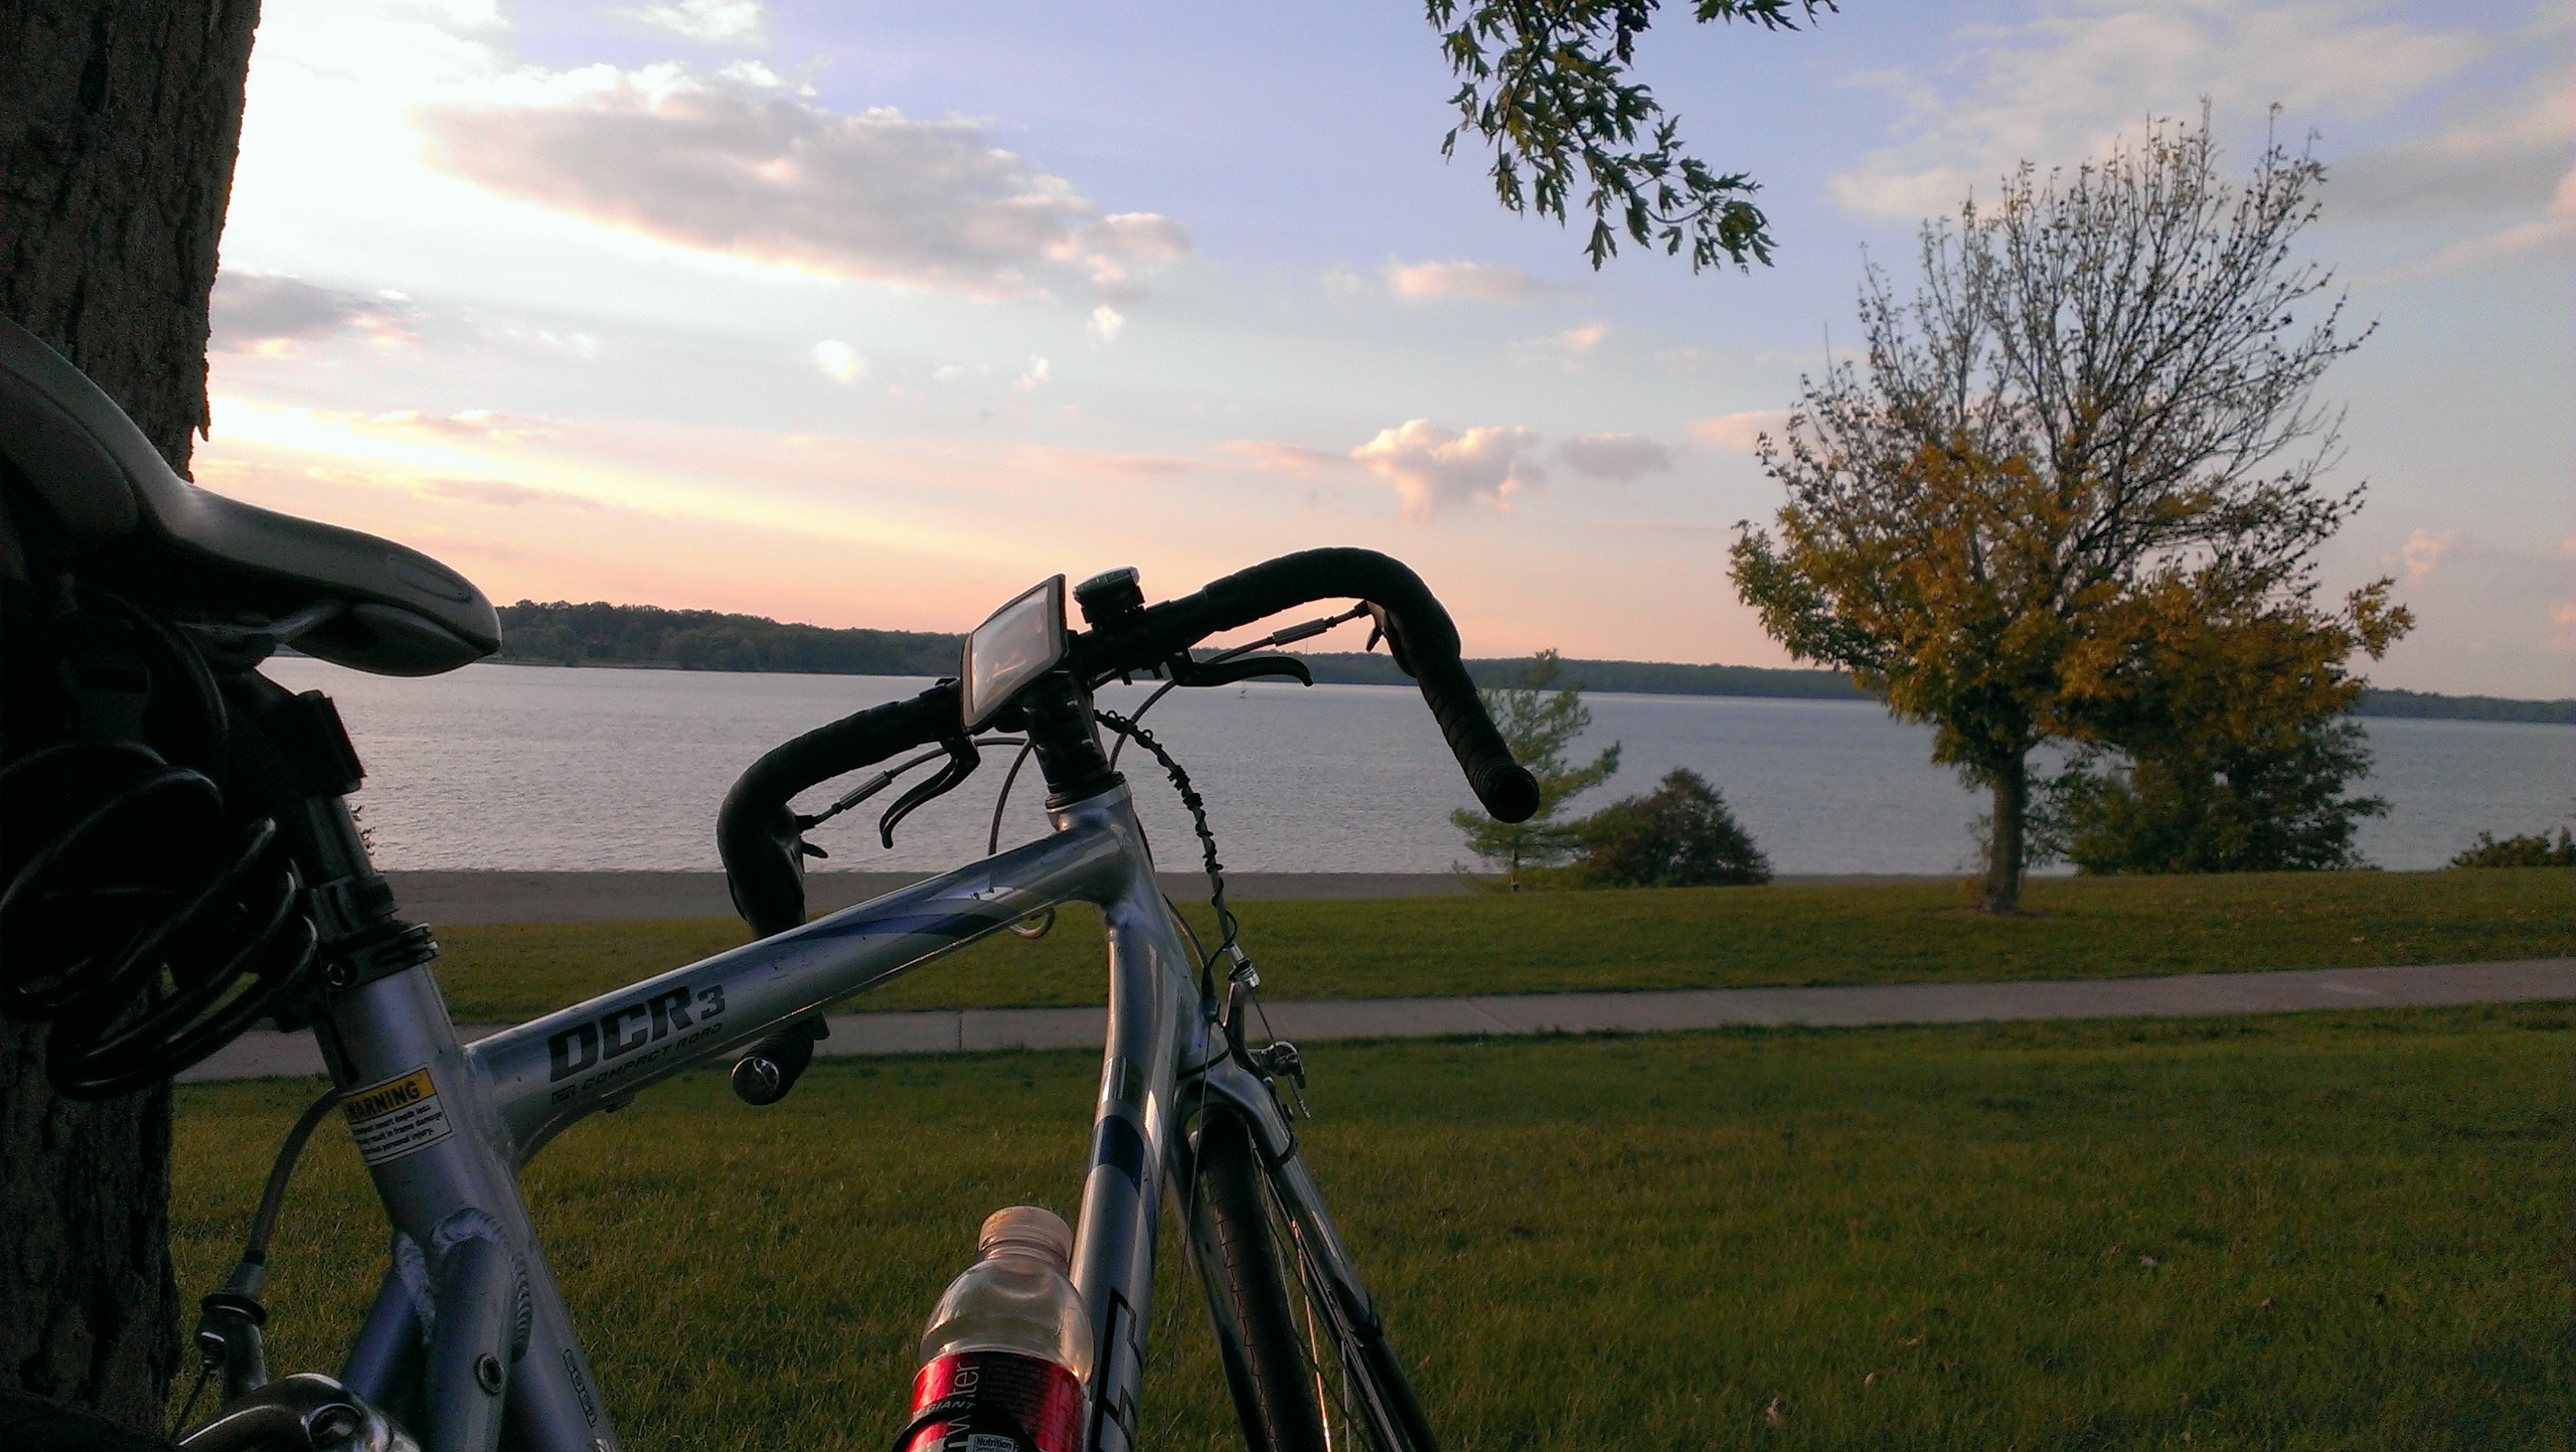
wind, bicycle, vehicle, sports equipment, mountain bike, cycling, sports, freeride, mountain biking, atmosphere of earth, cycle sport